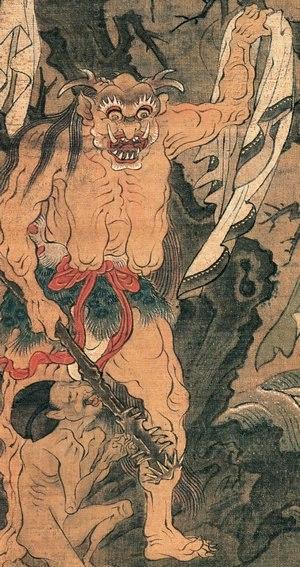
Keneō est un vieil homme légendaire assis au bord de la rivière Sanzu dans la mythologie japonaise. Quand l'âme d'un défunt arrive pour traverser le cours d'eau, Datsue-ba force les pécheurs à se déshabiller puis Keneō accroche les vêtements sur les branches d'un arbre qui plient alors pour mesurer le poids des péchés. Différentes punitions sont ensuite exécutées par le duo. Pour ceux qui ont volé, par exemple, Datsue-ba leur brise les doigts et, avec Keneō, attache la tête du pécheur à ses propres pieds.
L'École Tosa de peinture japonaise fut fondée au XVe siècle. Elle était consacrée au Yamato-e, qui était un style de peinture spécialisé sur des sujets et des techniques trouvant leur origine dans l'art national japonais traditionnel, par opposition aux écoles influencées par l'art chinois. Les membres de la famille Tosa occupent le poste de chef de l’Edokoro, le Bureau de peinture, à la cour impériale de Kyoto. Cette charge, qui est héréditaire, permet aux Tosa de jouir d’un monopole artistique auprès de la classe aristocratique en place et de la classe guerrière montante. Elle fait de cette École, selon Marie Mathelin, « la plus puissante école du Yamato-e ».